Barbaresco, Piedmont

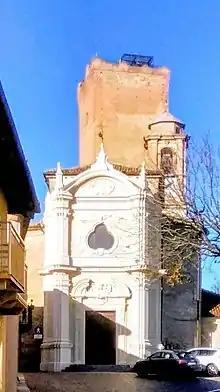
The medieval Barbesco Tower, St John the Baptist church flanked by its 18th century campanile

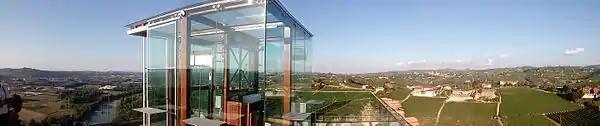
Barbaresco, panoramic view over Langhe and Roero from the tower

Barbaresco borders the following municipalities: Alba, Castagnito, Guarene, Neive, and Treiso.